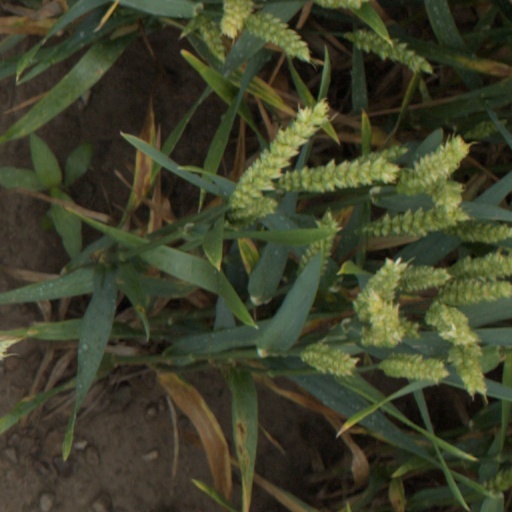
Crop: wheat